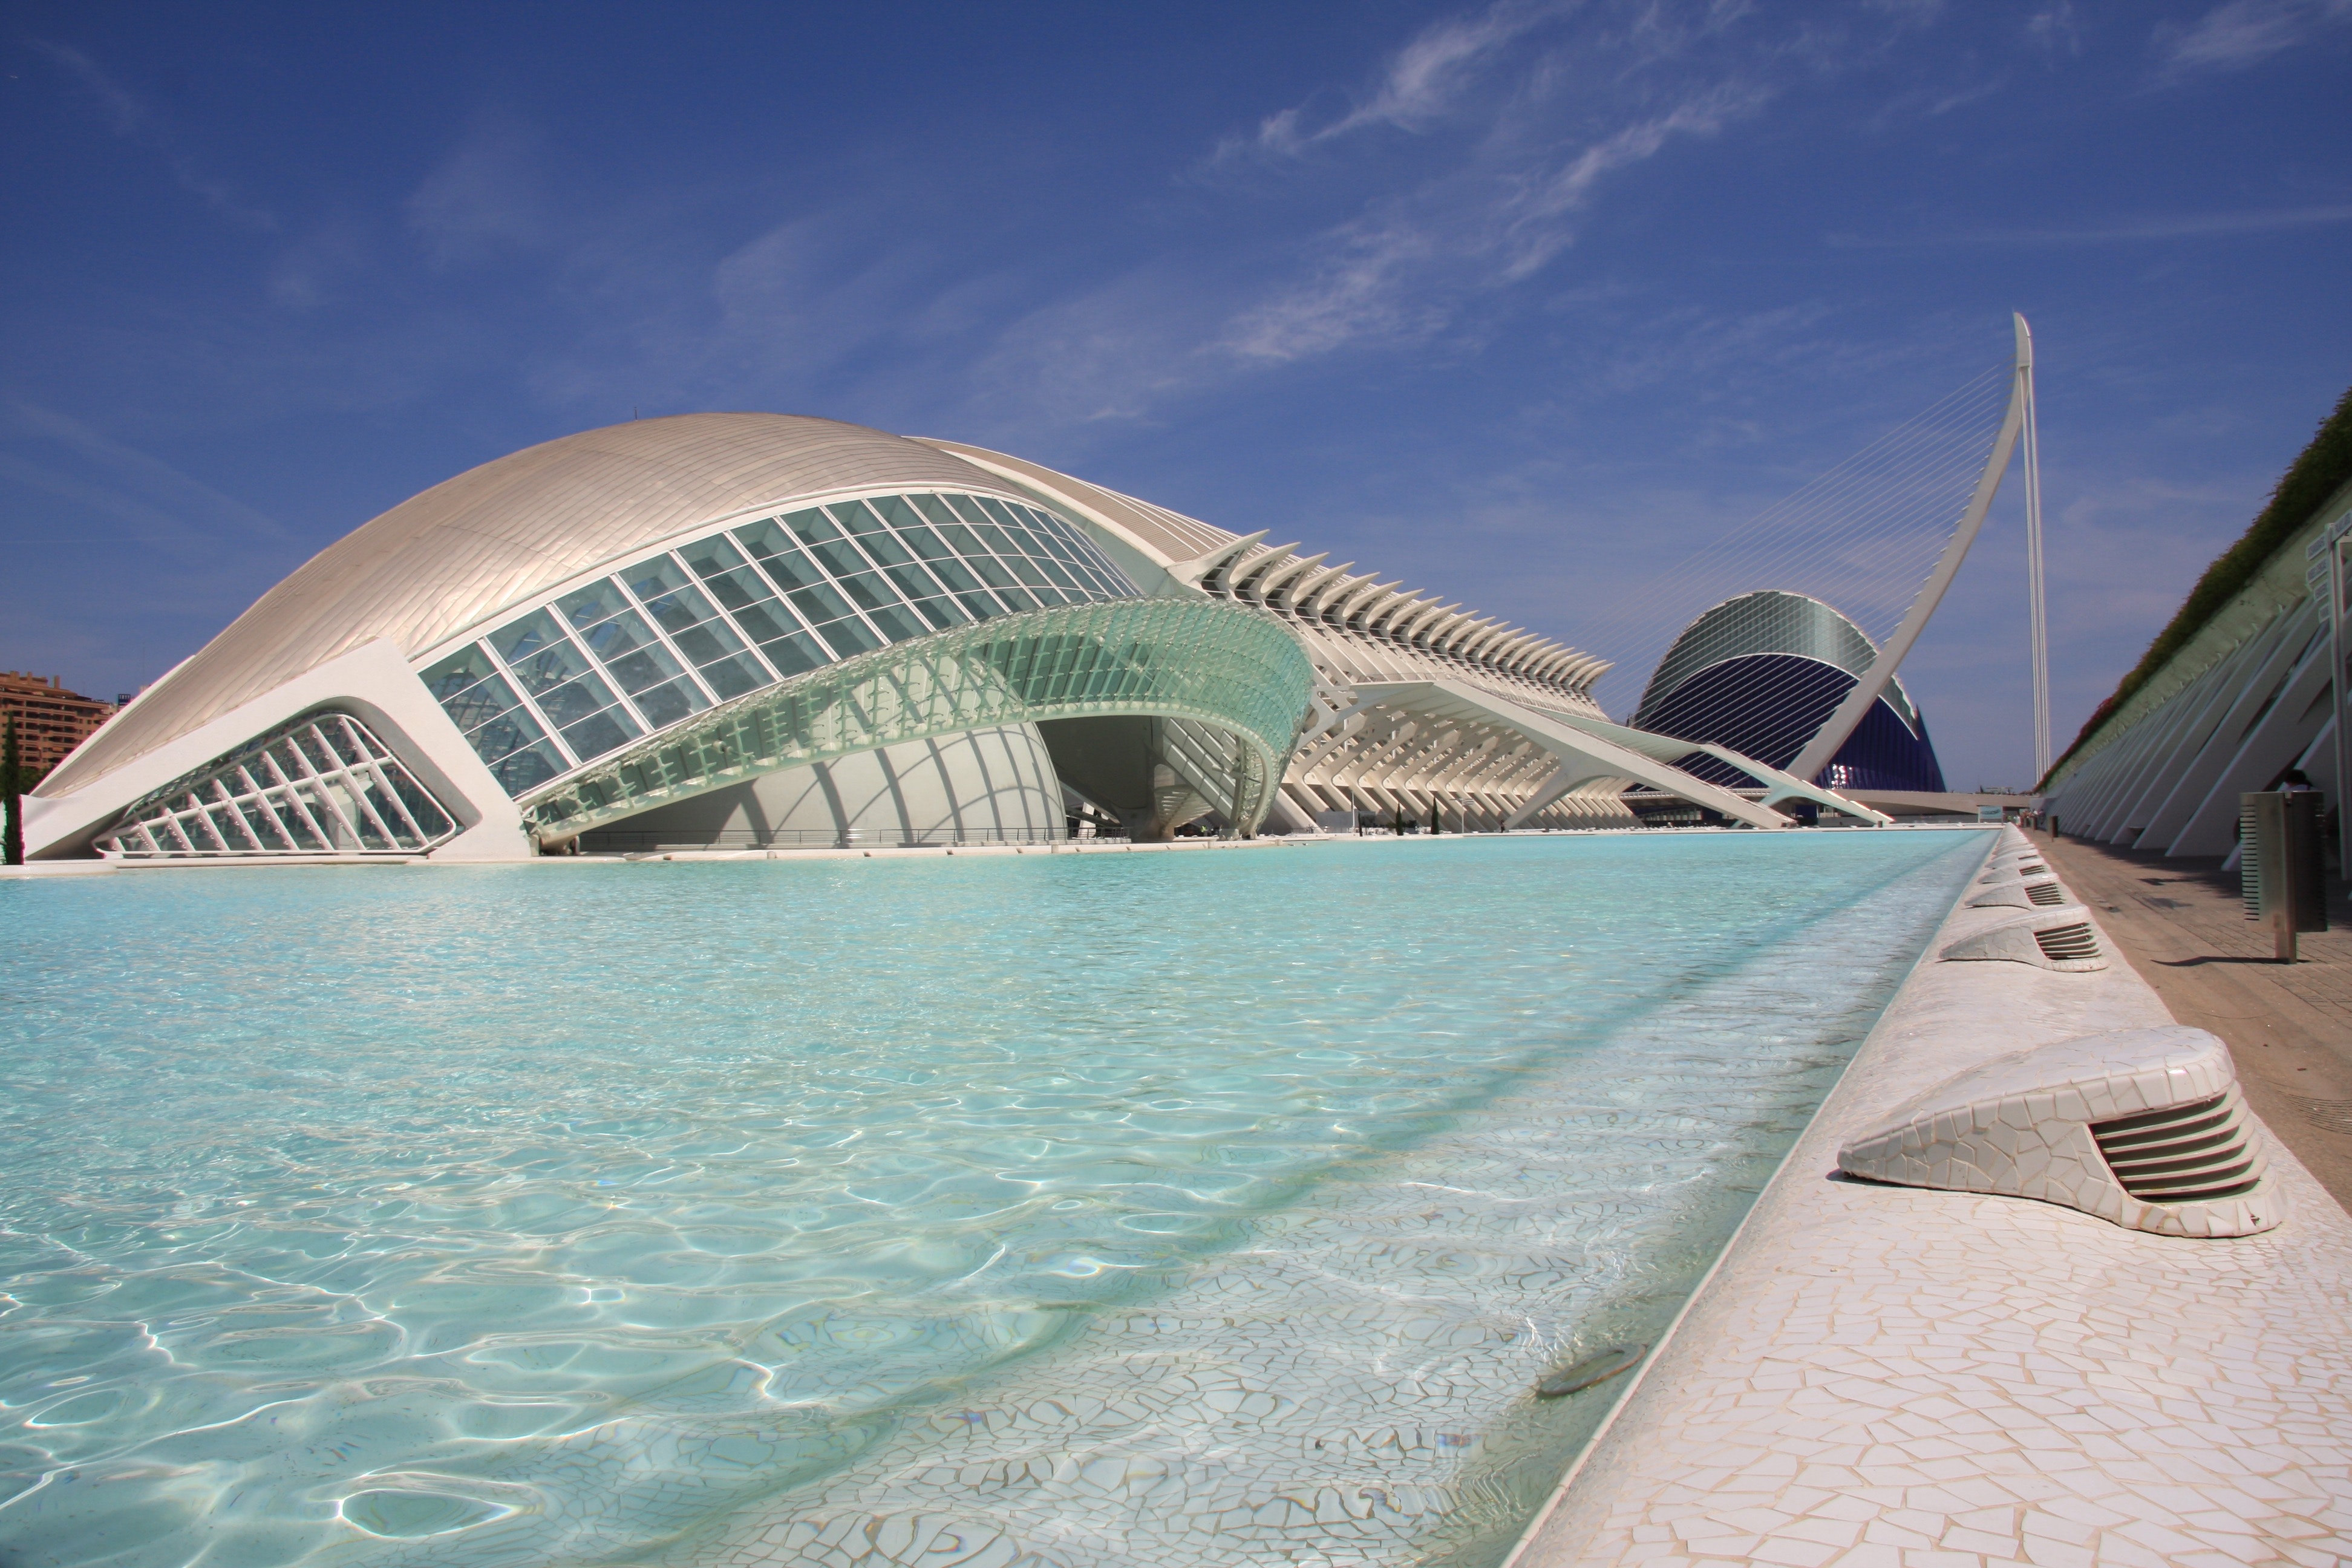
architecture, sky, water, building, design, house, opera house, swimming pool, leisure, vacation, tourism, city, daylighting, world